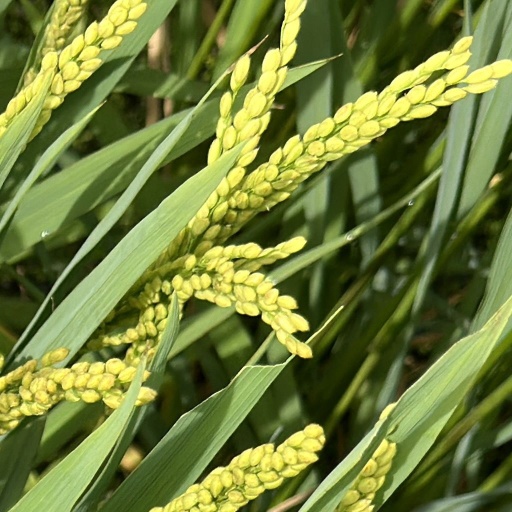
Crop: rice